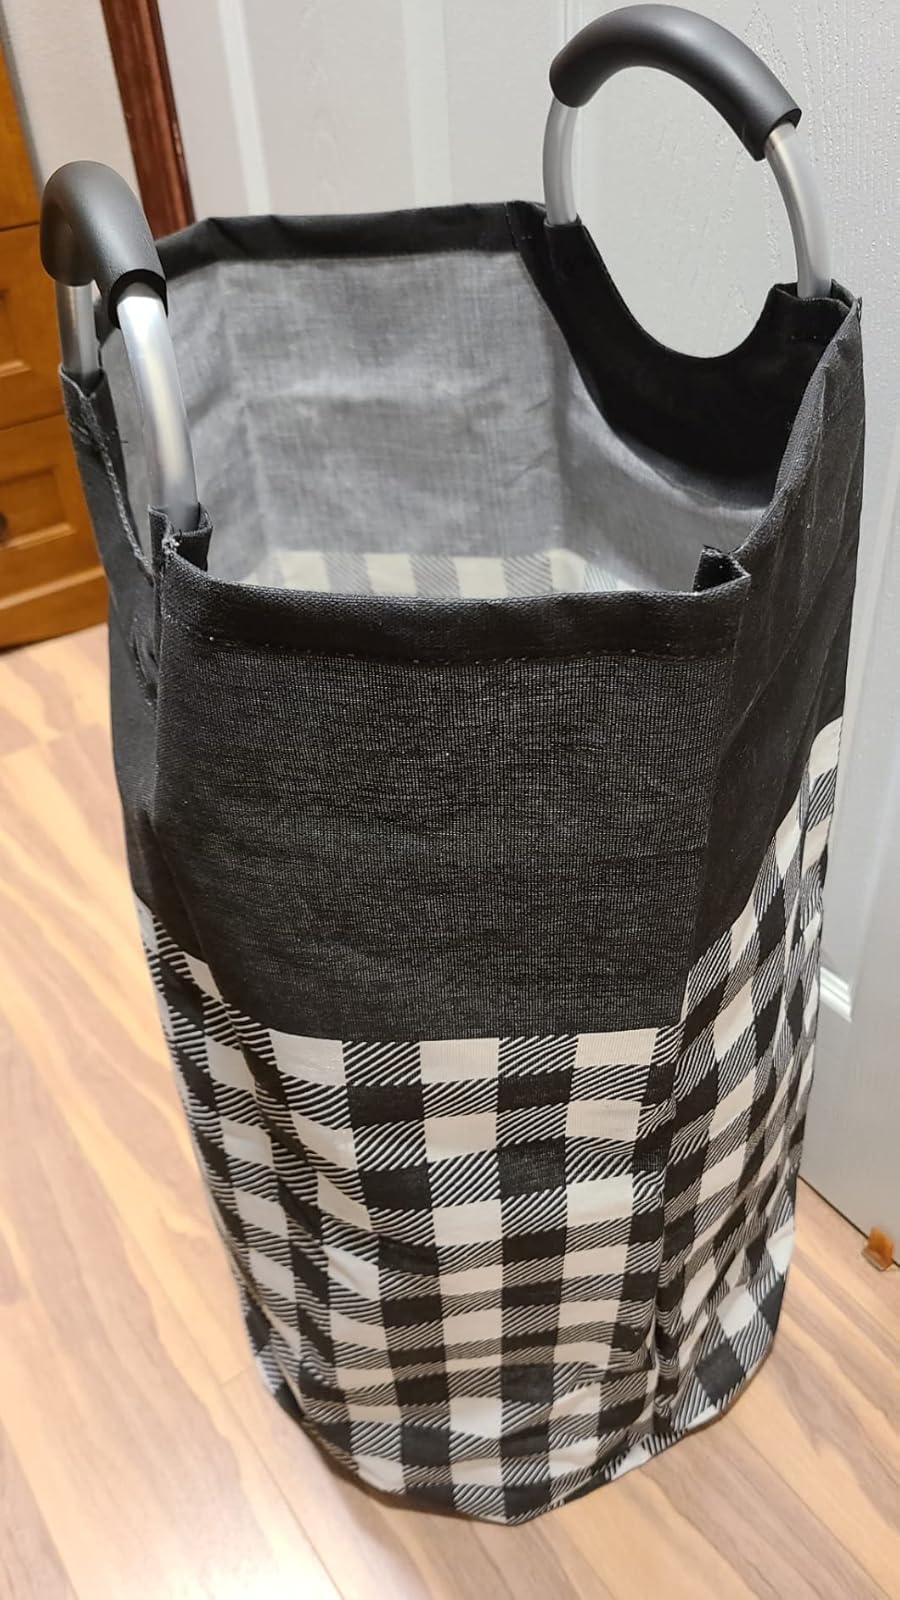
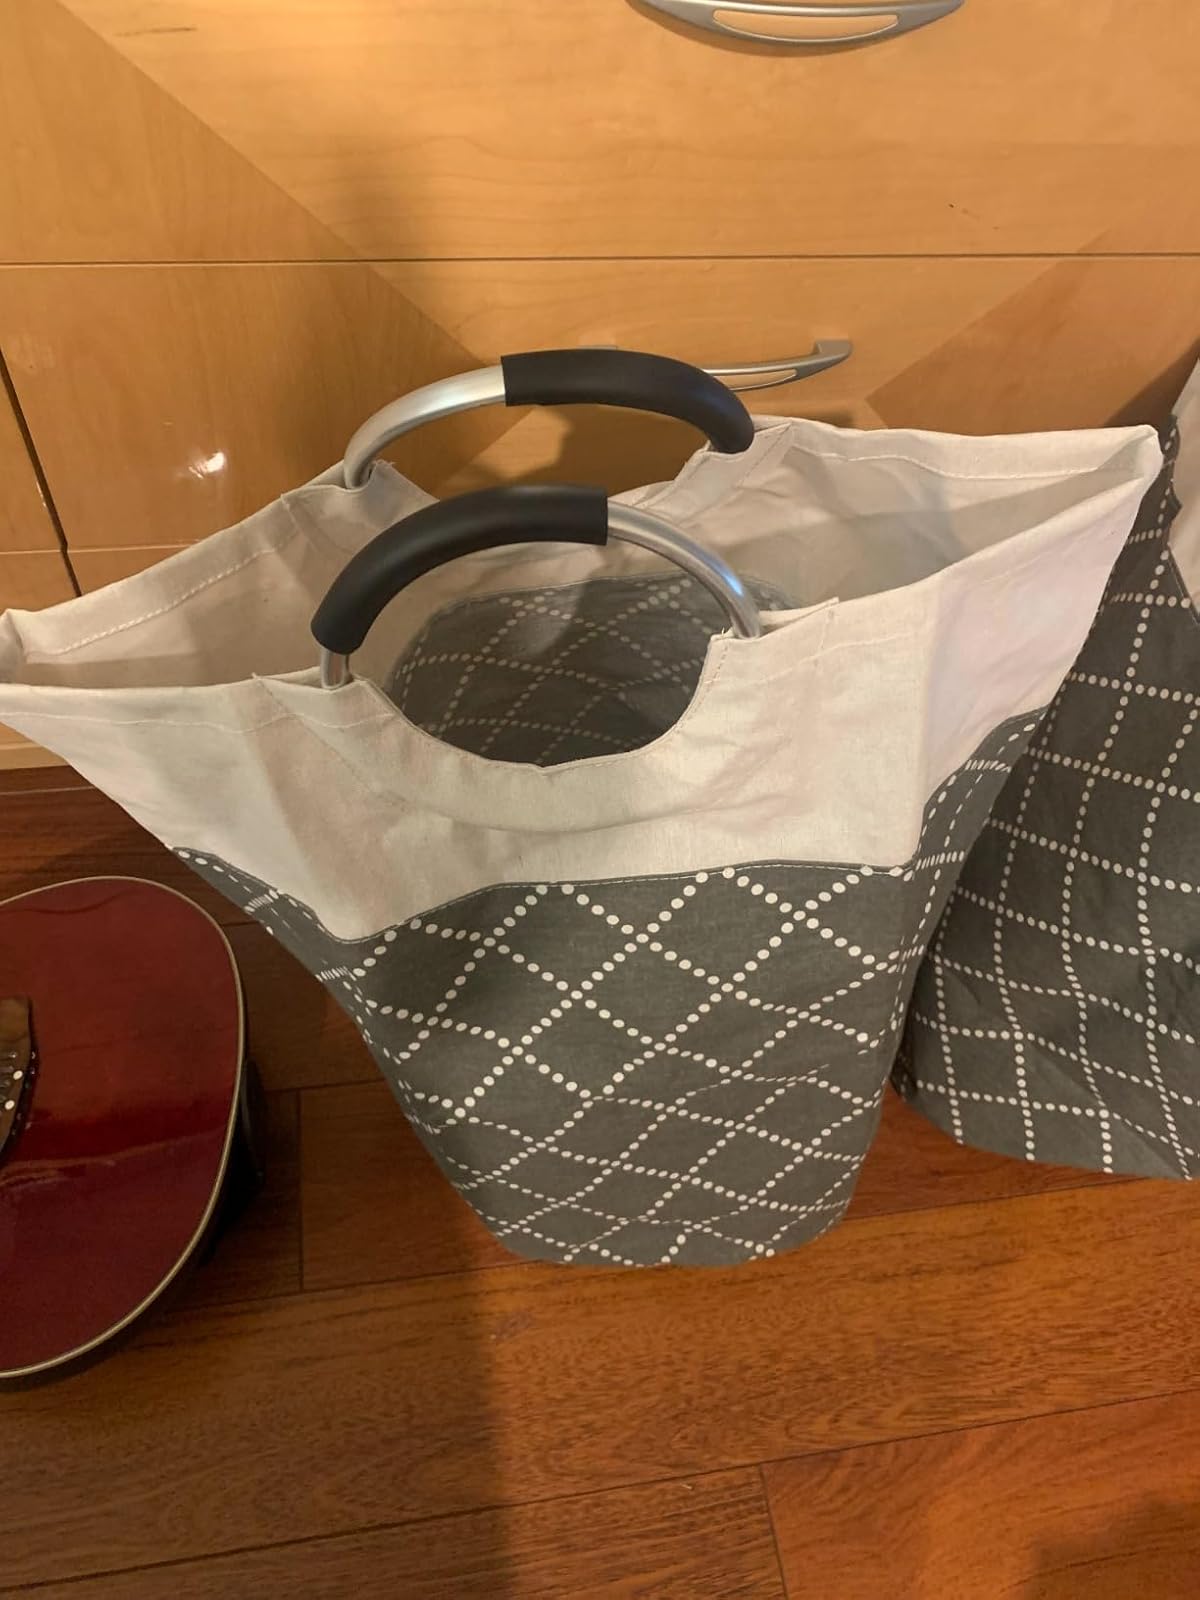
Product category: items_hamper
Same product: no